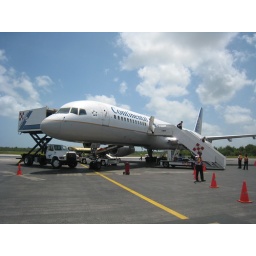
I missed that blue sky in Cozumel.